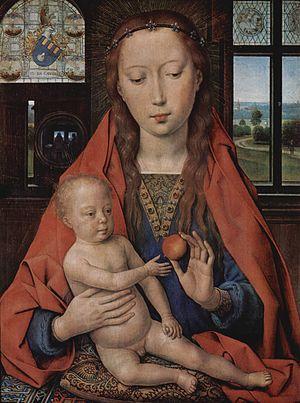
Cet article recense les timbres de France émis en 2005 par La Poste.